Condor (airline)

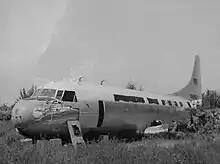
The damaged Convair CV-240 near Rimini Airport, August 1960

Condor has been headquartered in Neu-Isenburg since 2020. It was previously based in Kelsterbach and later Frankfurt.